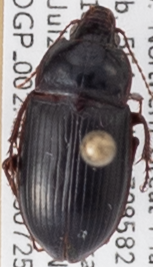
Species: Amara obesa
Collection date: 2023-07-25
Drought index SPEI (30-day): -0.496
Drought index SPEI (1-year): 0.334
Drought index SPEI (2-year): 0.526